Alumni Athletic Club

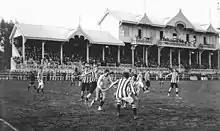
Last Alumni's (in white shorts) official game, vs. Porteño at Gimnasia y Esgrima (BA), 1911

Despite being registered for the 1912 tournament, the team did not play any match. Alumni forfeited its games against Estudiantes (BA), Quilmes and Racing, respectively. After those forfeits, and based on the rules for the competition, the Association disaffiliated Alumni. Many of its players moved to Quilmes, other team with British origins, which finally would obtain the title that year.